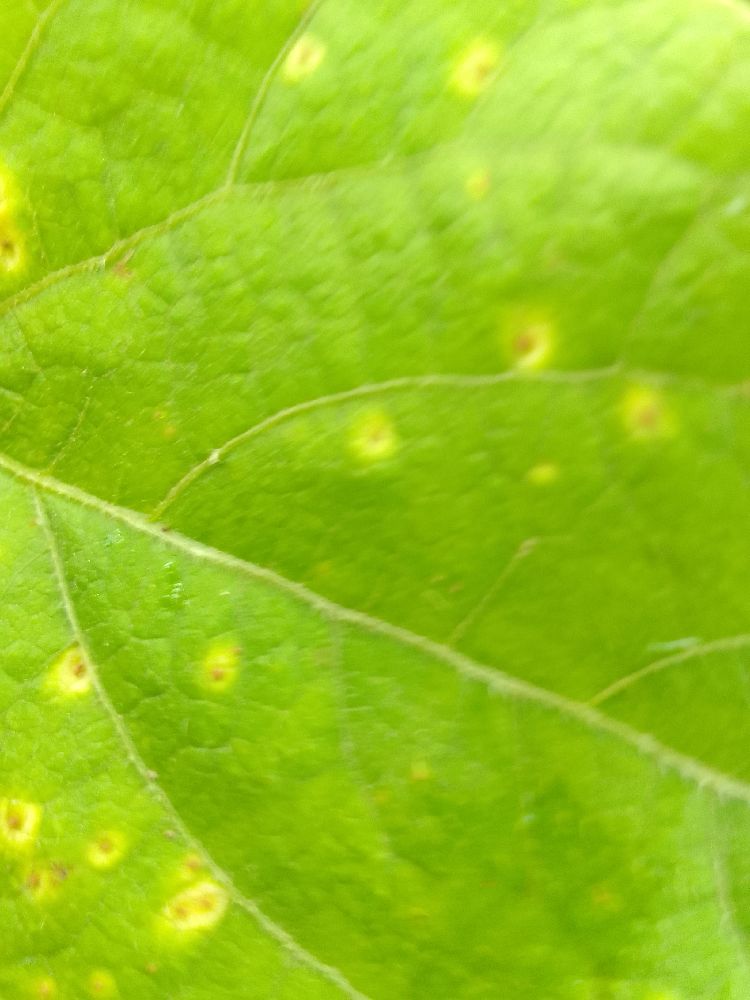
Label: rust